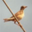
Label: bird